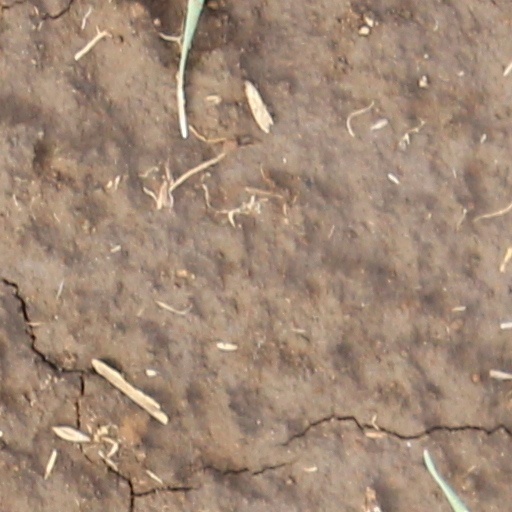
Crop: wheat